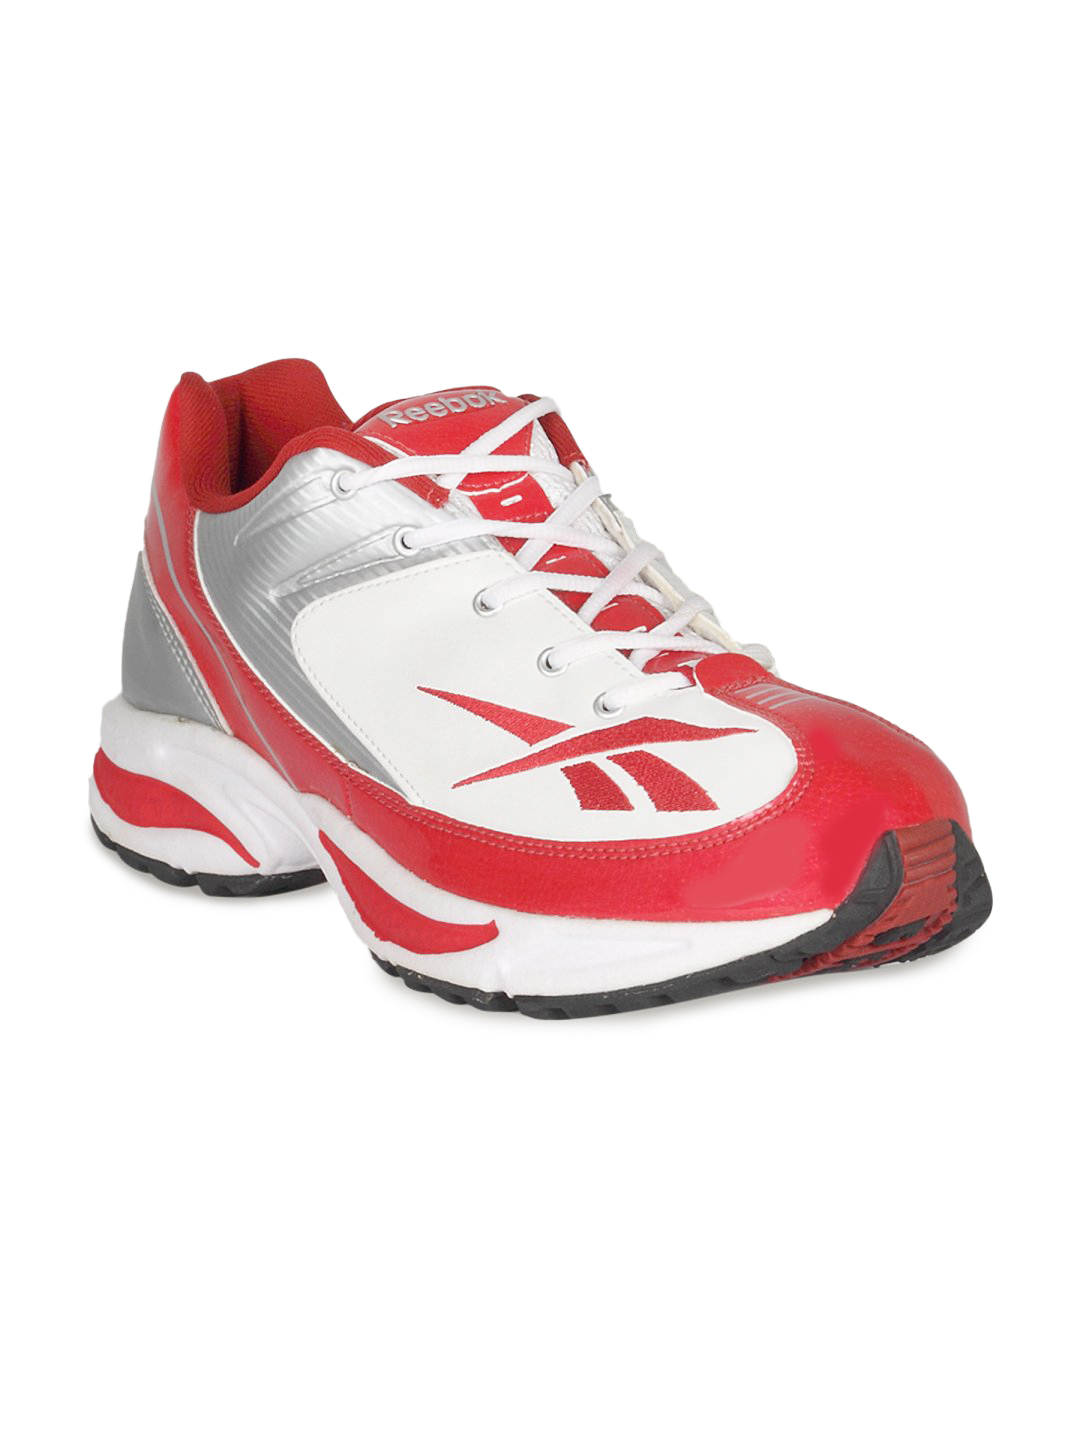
Reebok Men Winning Stride White Red
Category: Footwear / Shoes / Sports Shoes
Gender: Men
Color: White
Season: Fall 2010
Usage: Sports